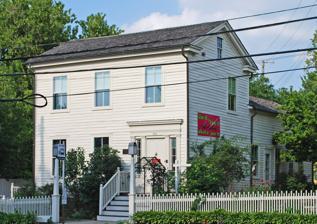
Building: Kellogg-Warden House
Country: United States of America
Year built: 1835
United States historic place Kellogg-Warden House U.S. National Register of Historic Places Michigan State Historic Site Show map of Michigan Show map of the United States Interactive map showing Kellogg-Warden House Location 500 N. Main St., Ann Arbor, Michigan Coordinates 42°17′06″N 83°44′53″W / 42.28500°N 83.74806°W / 42.28500; -83.74806 ( Kellogg--Warden House ) Area less than one acre Built c. 1835 ( c. 1835 ) Architectural style Greek Revival NRHP reference No. 94000754 Added to NRHP July 22, 1994 The Kellogg-Warden House is a  single-family house located at 500 North Main Street in Ann Arbor, Michigan . It was listed on the National Register of Historic Places in 1994. It now houses the Washtenaw County Historical Society's Museum on Main Street . History This house was originally located at what is now 1015 Wall Street. Although the date of construction cannot be verified, tax and sales records suggest that the original section of the house was built about 1835. In 1837, Dan W. Kellogg purchased five contiguous lots, including the one this house sat on. In 1838, Kellogg sold them to his brother-in-law Ethan A. Warden. In 1839, Warden sold two of the lots, including the one containing this house, ho his father-in-law (and Dan Kellogg's father) Charles Kellogg , who move the Ann Arbor about this time. The sales prices suggest that the main portion of the house was constructed by Warden before his father-in-law's arrival. Charles Kellogg lived in the house until his death in 1842, and his wife Mary Ann Otis Kellogg lived there until her death two years later. The Kellogg heirs sold the house in 1853 to Samuel Ruthruff, who lived in it until the early 1890s when German immigrant gardener Charles Greiner and his wife Kate purchased it. The Greiners later sold it to Laura Bauer Marz (a relative of Kate Greiner) and her husband John. Laura Marz lived in the house until her death in 1988, when it was sold to the University of Michigan . The university planned to use the land for a parking lot, but recognizing the historical significance, gave the house to the Washtenaw County Historical Society. In 1990, the house was moved to its current location on North Main. The Washtenaw County Historical Society refurbished the house and it now houses the Museum on Main Street. Description The Kellogg-Warden House is a side-gable, side hall, Greek Revival half-I-house with a one-and-one-half-story gable-roof rear addition. It measures approximately twenty-six feet by forty-six feet. The house is sided with clapboard, and currently sits on a concrete block foundation, which has been faced with the fieldstones and bricks form the original foundation. The house has a box cornice with returns in the gable ends. The main facade is three bays wide, with the front door at one end. The door is flanked by four fluted pilasters. The windows are primarily double-hung sash units with two-over-two lights, save for a six-over-six window in the attic. References